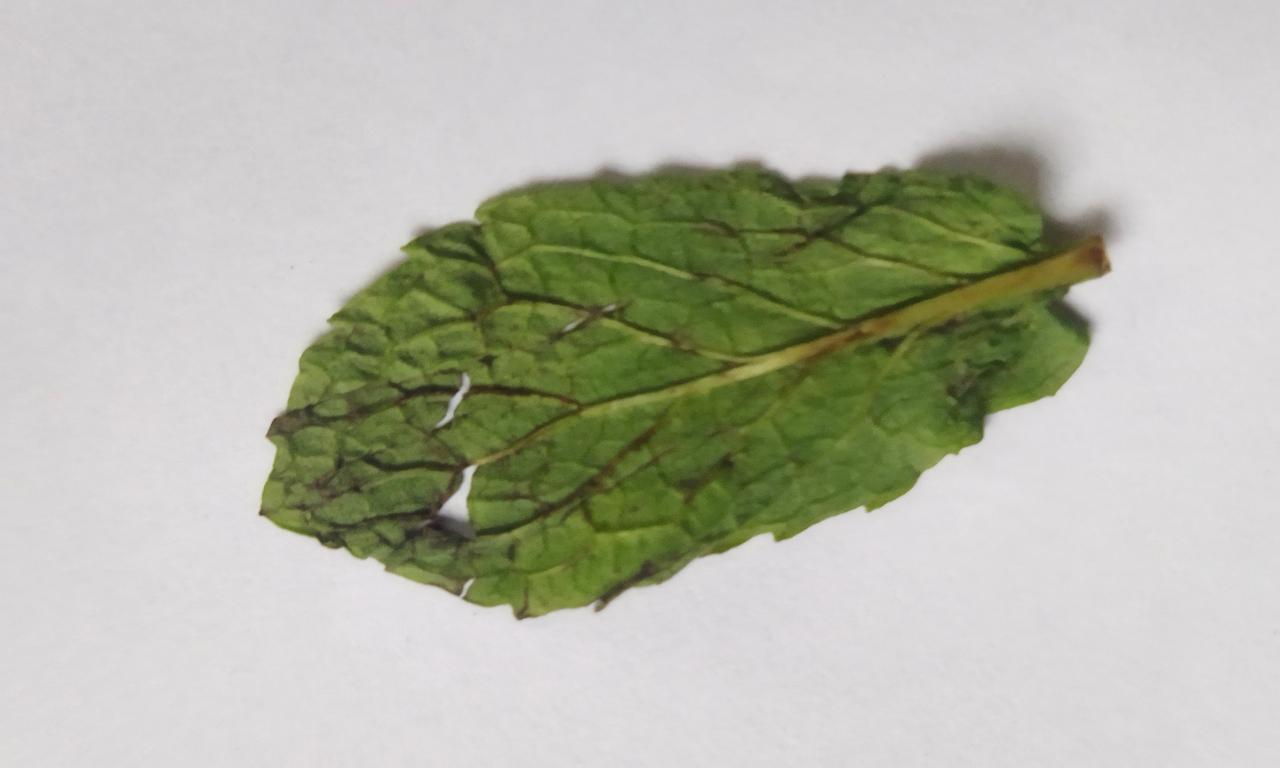
Label: Spoiled